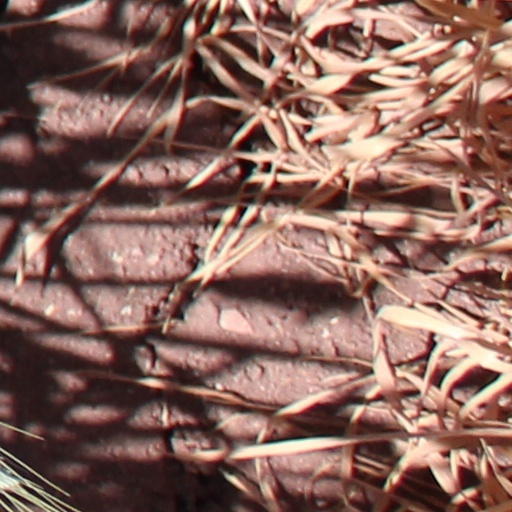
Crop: wheat